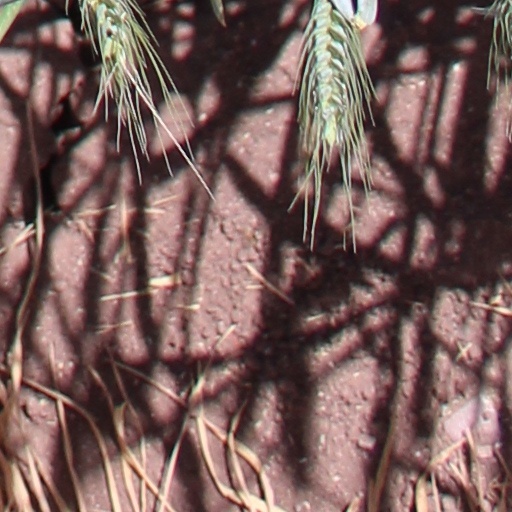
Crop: wheat